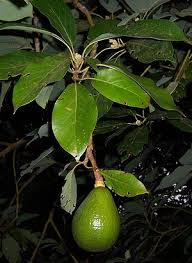
Label: Avocado